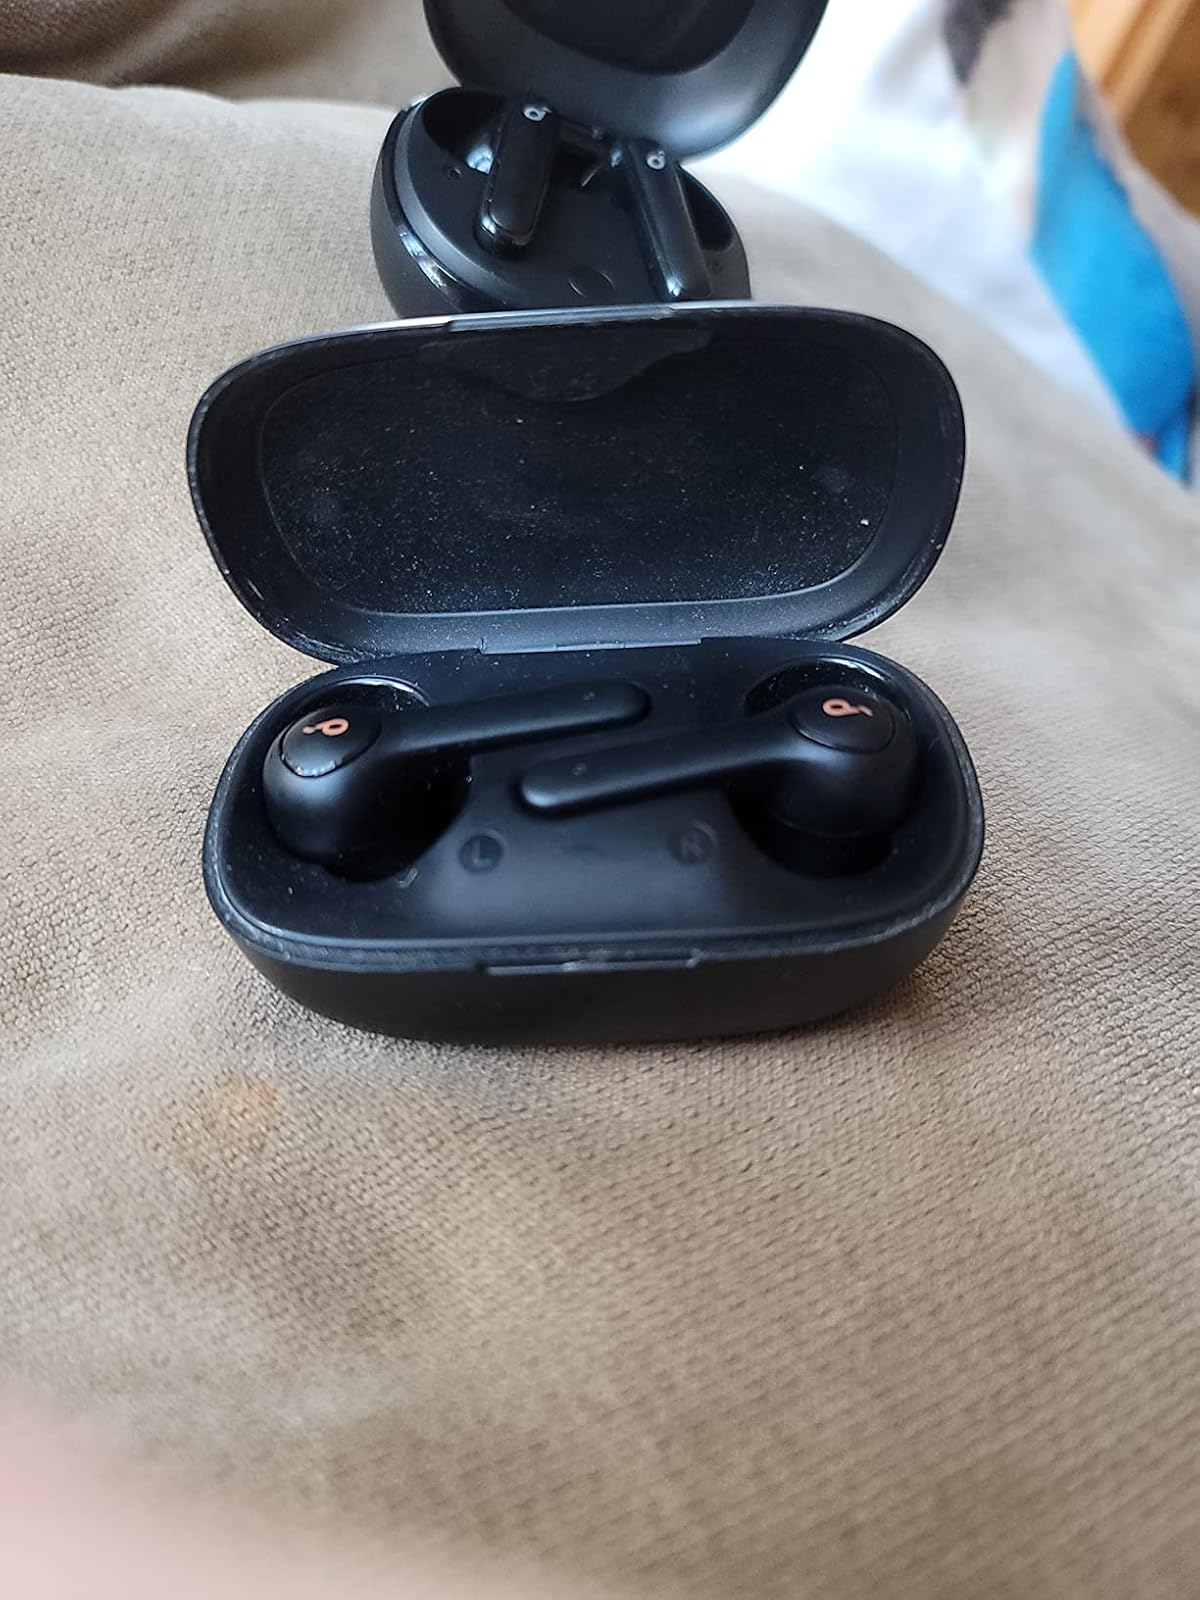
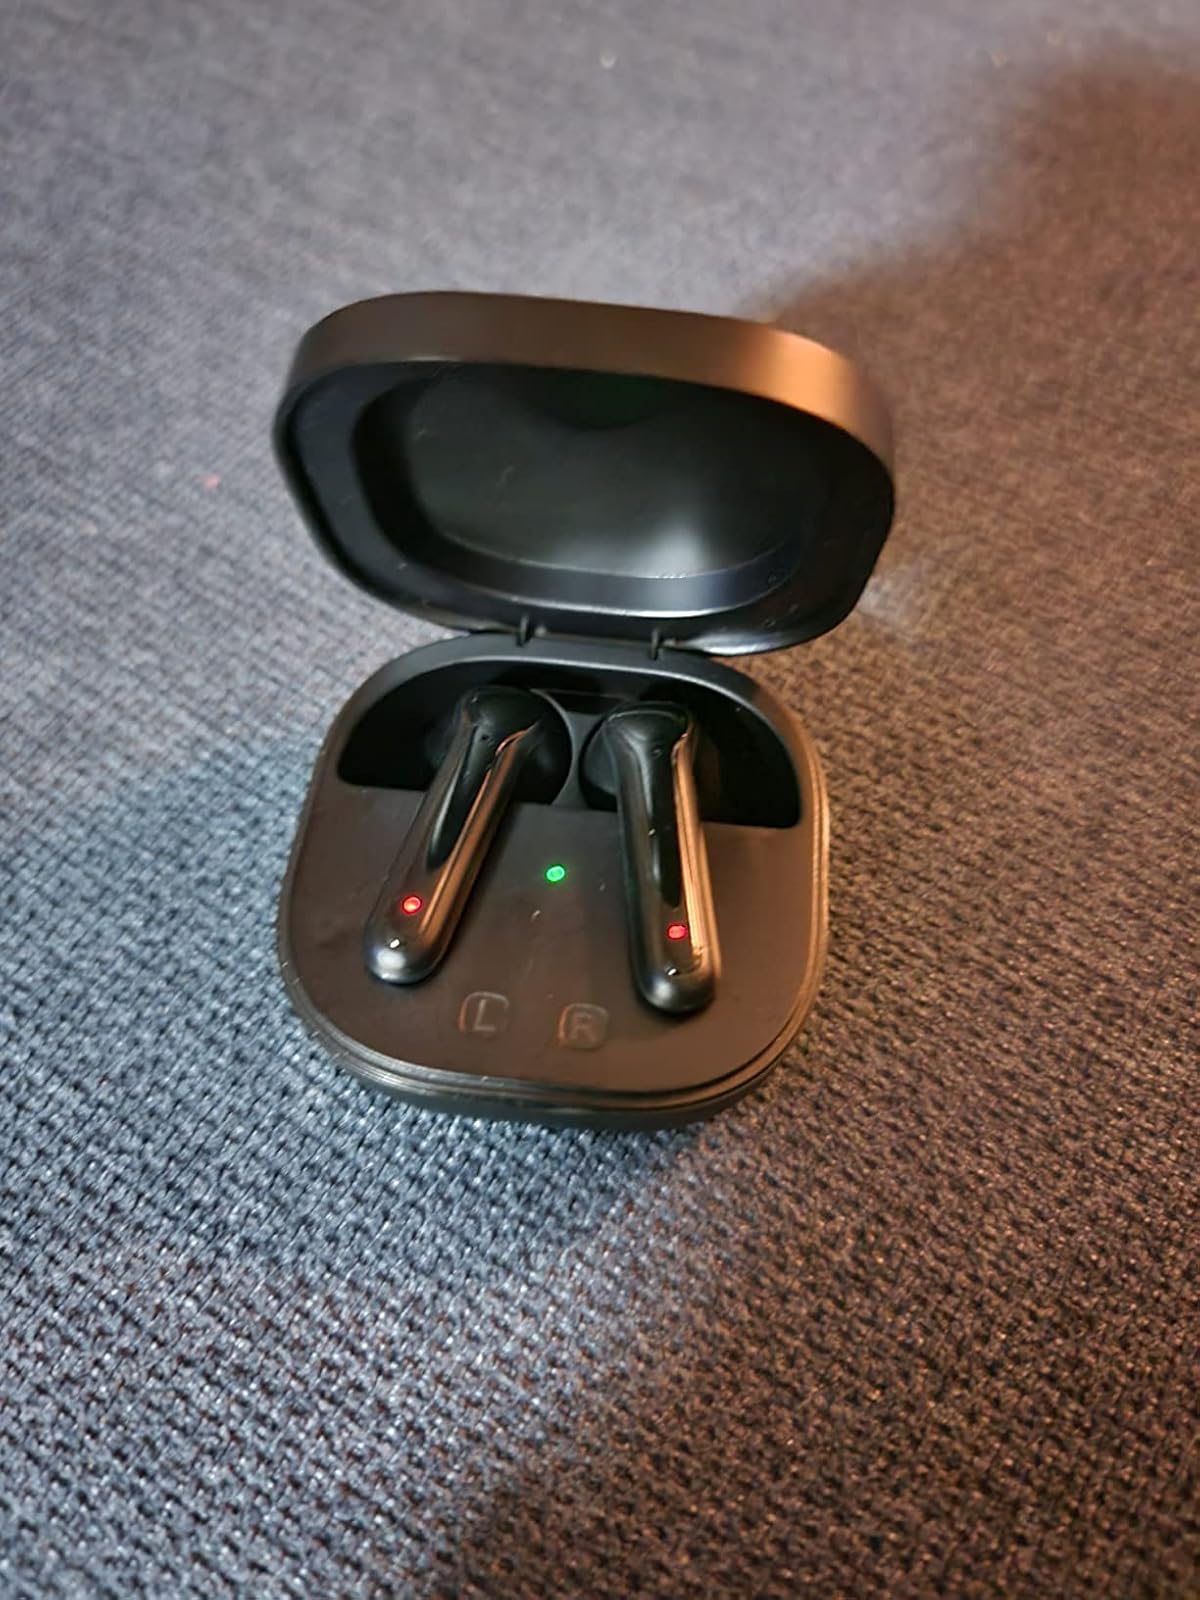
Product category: earbuds
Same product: no